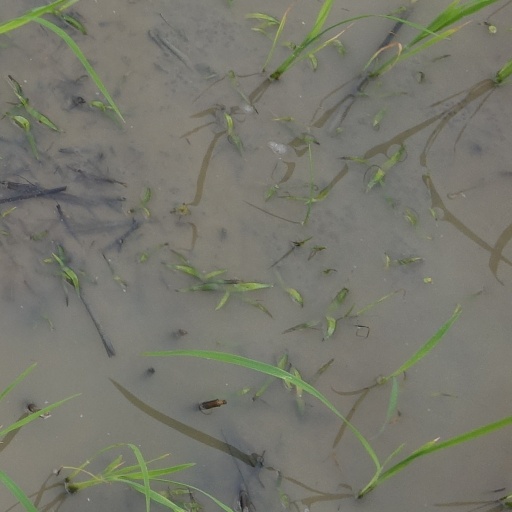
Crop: rice